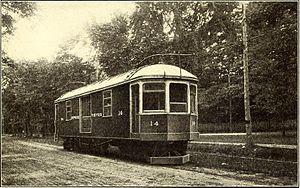
La Metropolitan Street Railway est un chemin de fer interurbain qui servait la ville de Toronto et la région au nord de la ville, vers le lac Simcoe.